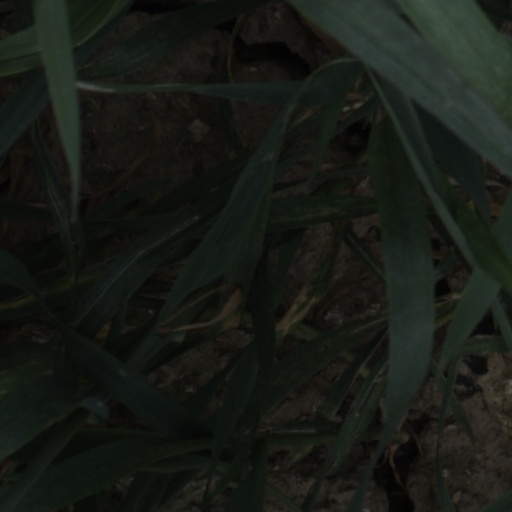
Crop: wheat